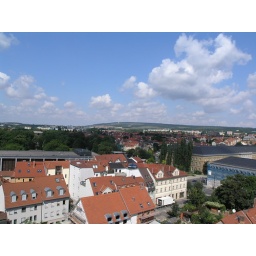
the white monument on the hill commemorates those who suffered in the concentration camp of Buchenwald, located in the hills above Weimar